World Book Encyclopedia

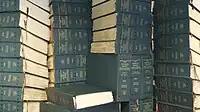

World Book was founded in Chicago by publishers J. H. Hansen and John Bellow, who realized that existing encyclopedias were off-putting to readers. In 1915, they enlisted the help of Michael Vincent O'Shea, a professor of education at the University of Wisconsin.